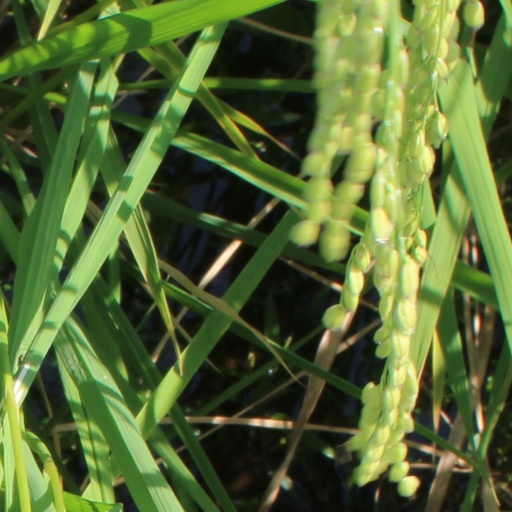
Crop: rice